Judy Sullivan

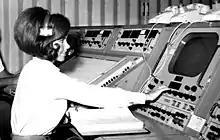
Sullivan at Kennedy Space Center in 1966

Judy Sullivan (born 1943) is an American retired biomedical engineer who worked for NASA during the Apollo 11, Apollo 10, Apollo 9, Apollo 8, and Gemini 12 missions. She was the lead biomedical engineer for the Apollo 9 and Apollo 11 missions. Sullivan was the only woman in her department, and one of only a relative few women working for NASA in a technical role at that time. She was the first woman engineer hired by NASA for spacecraft testing.